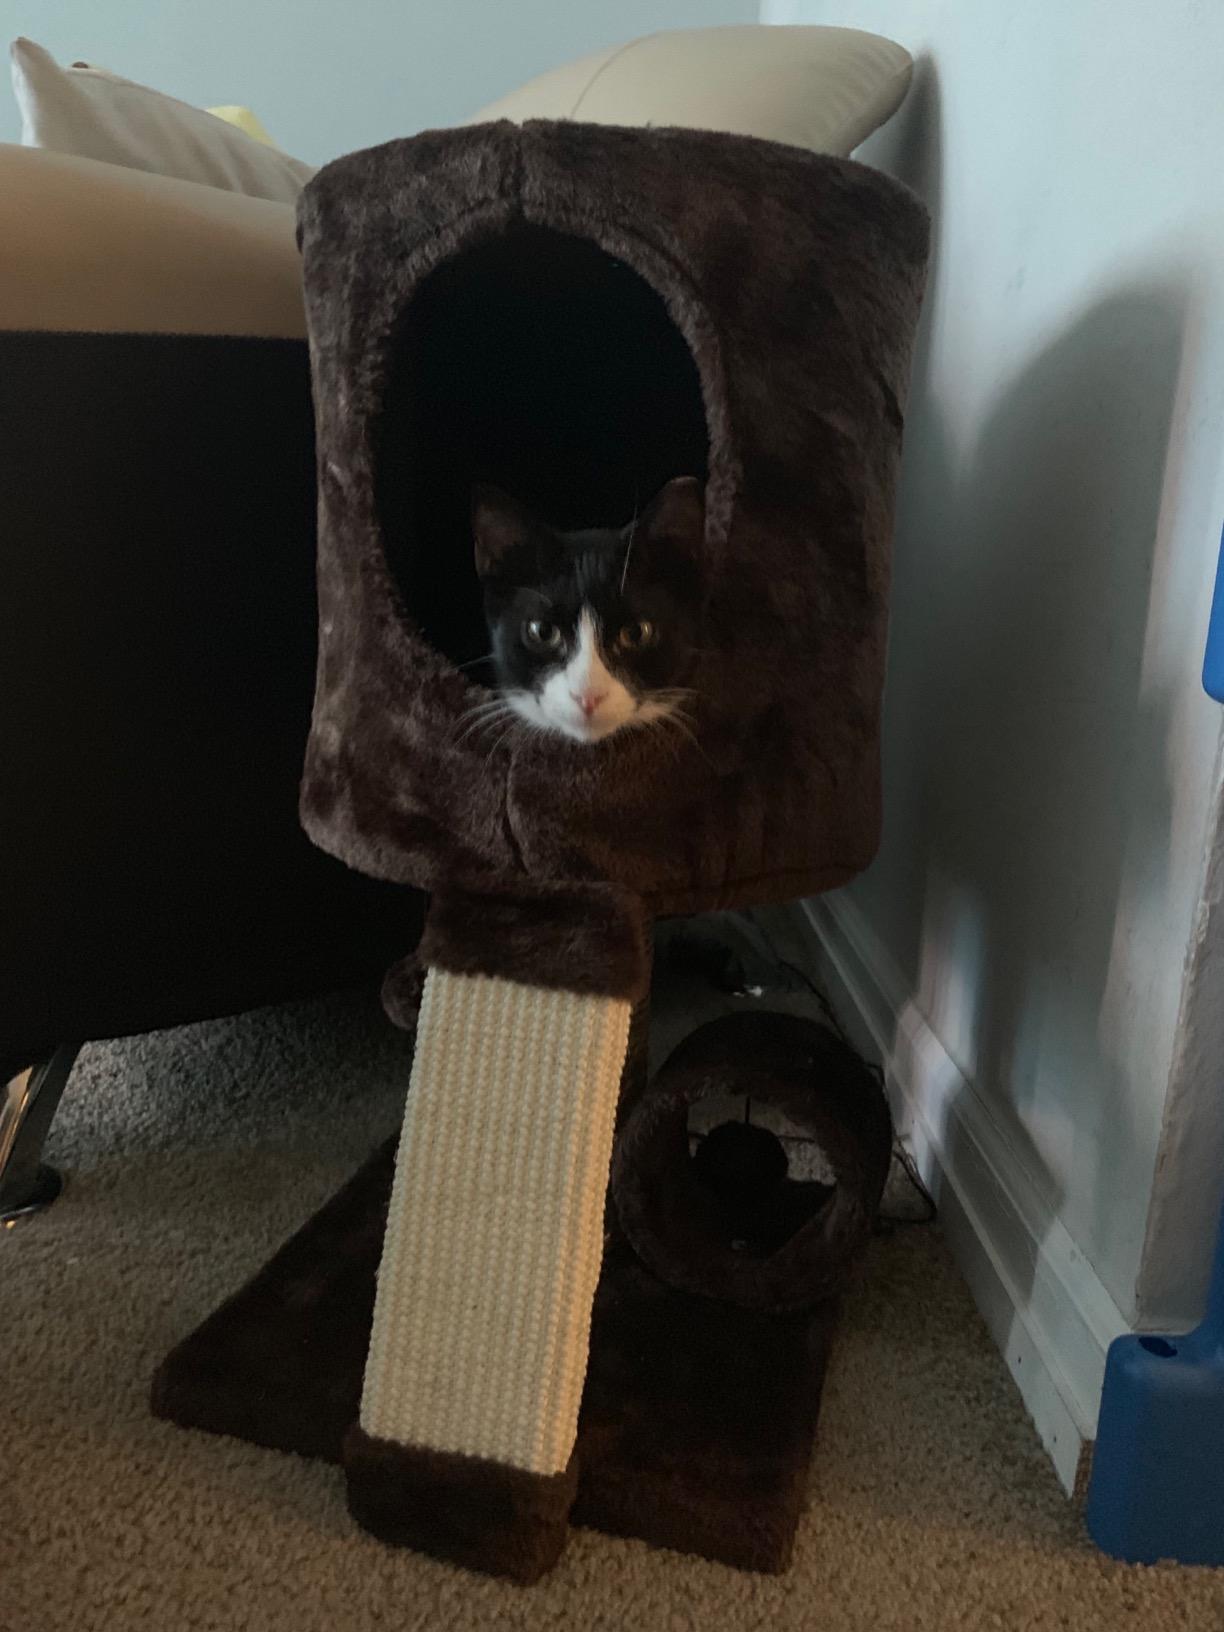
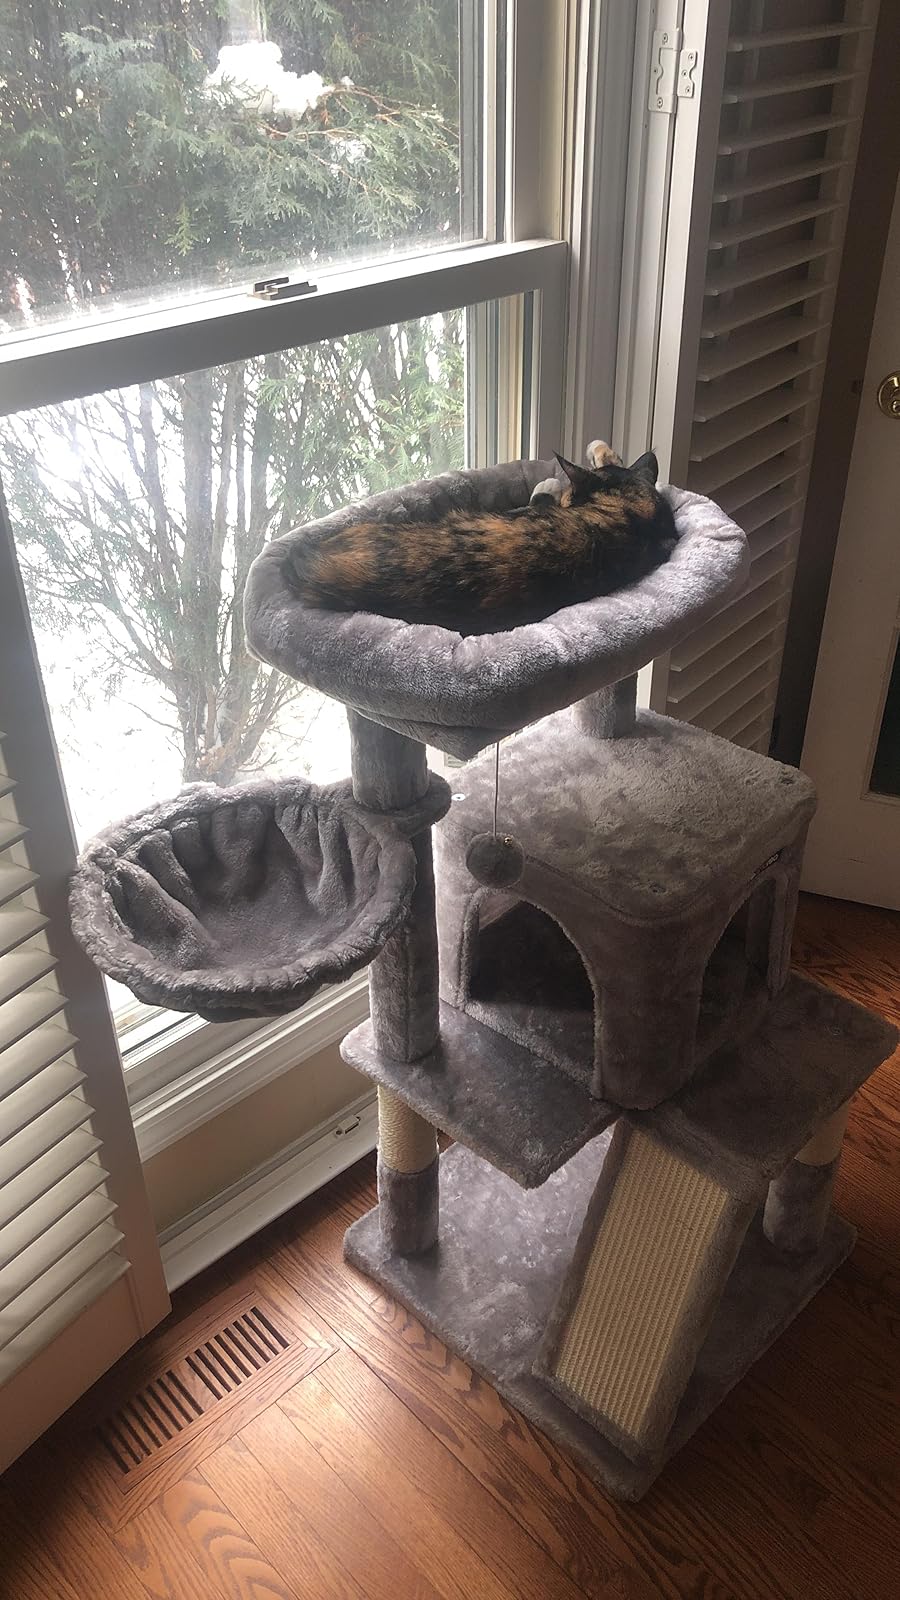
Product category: items_cat tree
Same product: no